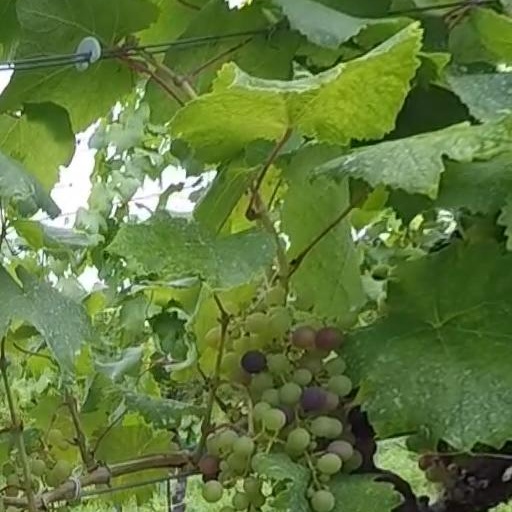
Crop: grape